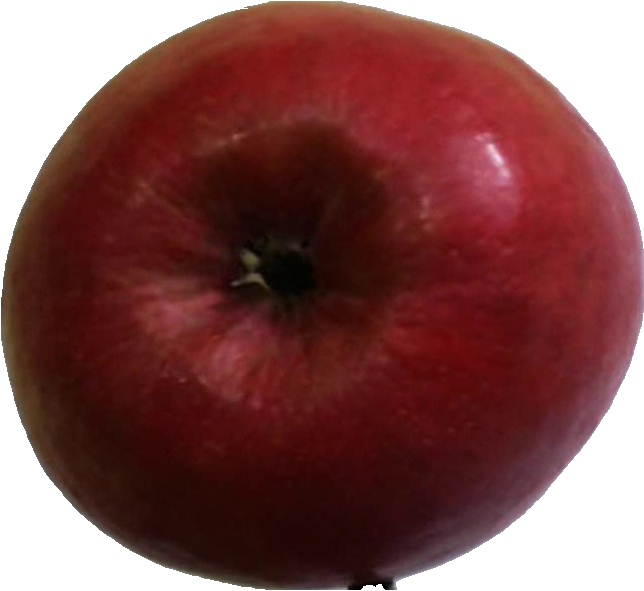
Label: apple_crimson_snow_1